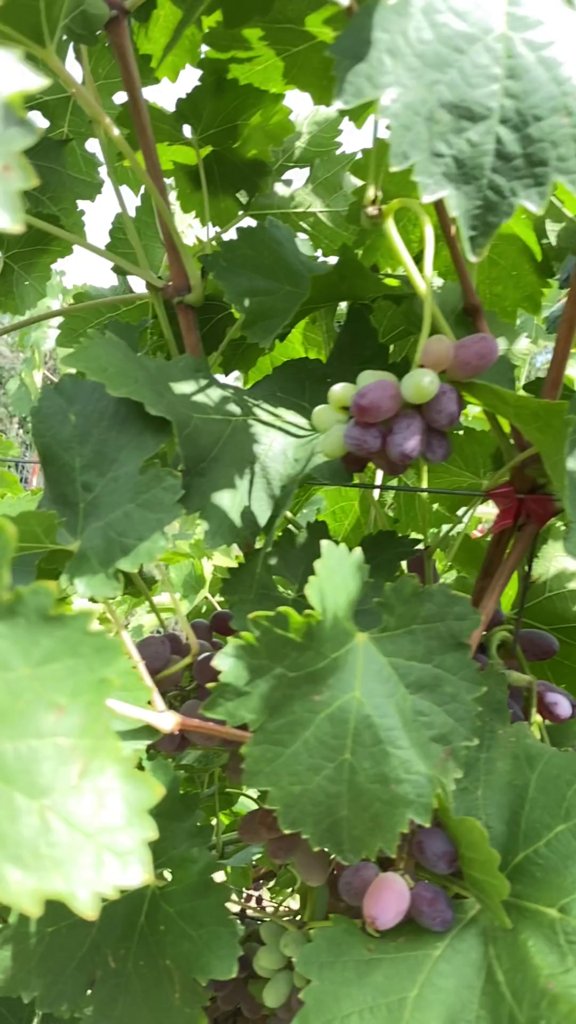
Berries visible: 53
Grape clusters: 5